Silent Alarm

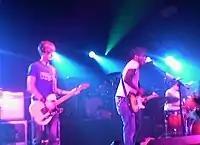
Bloc Party on stage at Manchester Academy 3 on 29 January 2005 during the "NME" Awards Tour

"Bloc Party EP" was distributed in America in September 2004 by Dim Mak Records, while the band performed several gigs at the end of the year in the US and Canada. The release of "Silent Alarm" was preceded by the marketing of "Little Thoughts EP" in Japan in December 2004, containing previous UK singles "Little Thoughts/Tulips" and "Helicopter" and new material. Bloc Party commenced UK promotional touring in January 2005 by performing during the "NME" Awards Tour. "Tulips" was released from "Little Thoughts EP" in the US on 25 January. The second single from "Silent Alarm", "So Here We Are/Positive Tension", was released on 31 January and peaked at number five on the UK Singles Chart, the band's second highest peaking release on the chart (behind 2007's "The Prayer" which reached number 4). Between 31 January and 4 February, Bloc Party performed after autograph signing sessions in UK HMV stores. The band achieved exposure largely because of word-of-mouth and favourable press reviews.